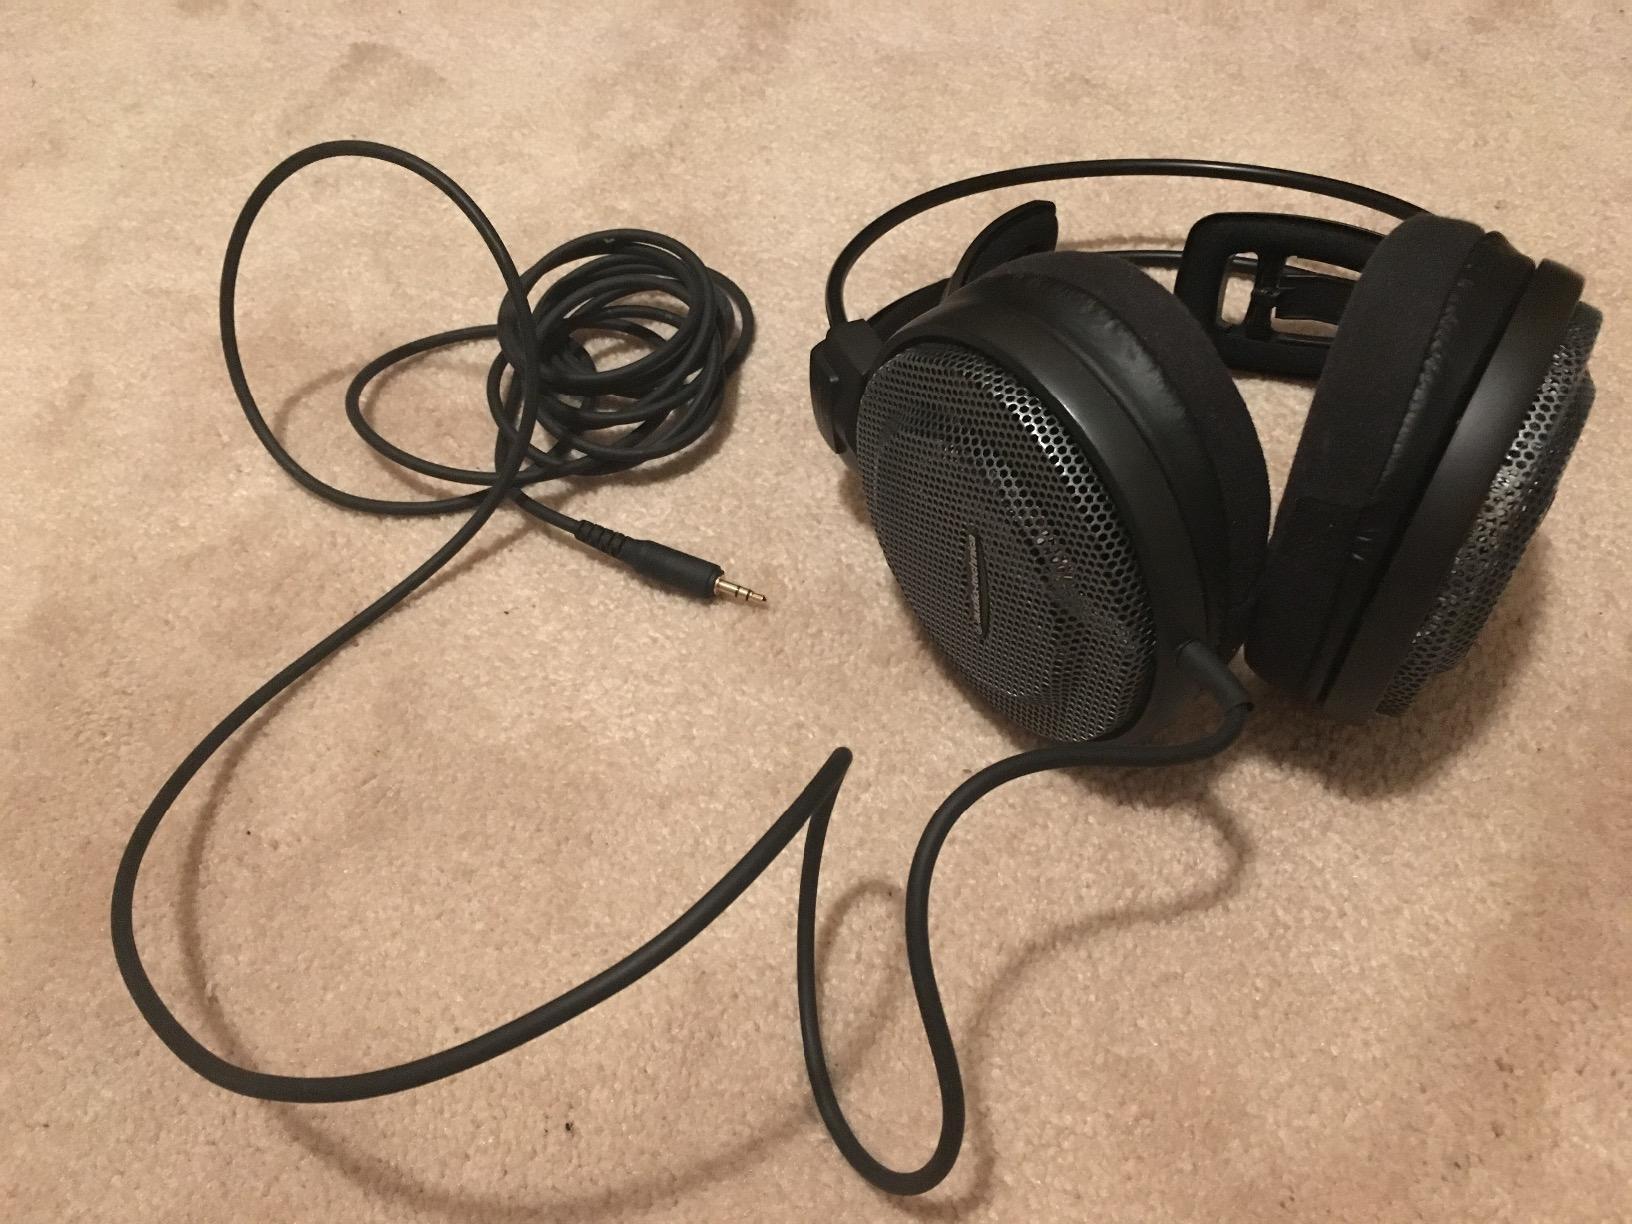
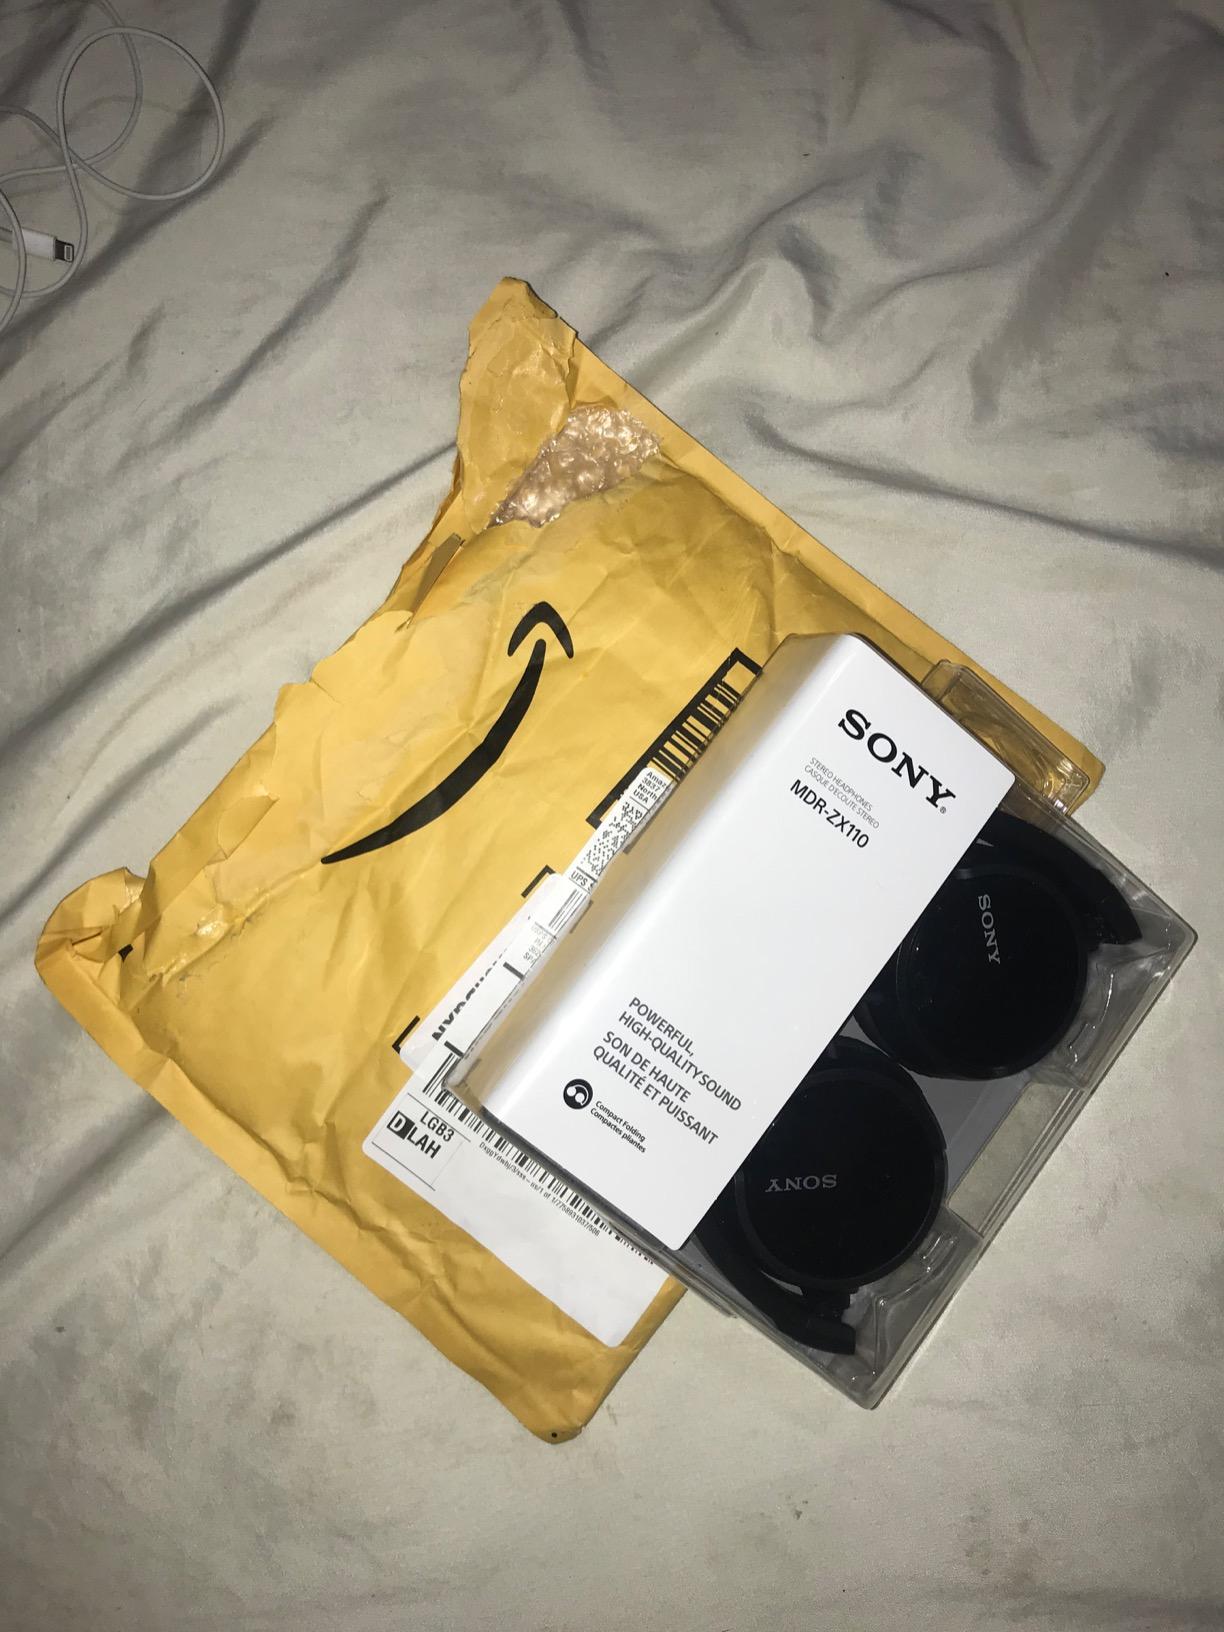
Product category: headphones
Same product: no